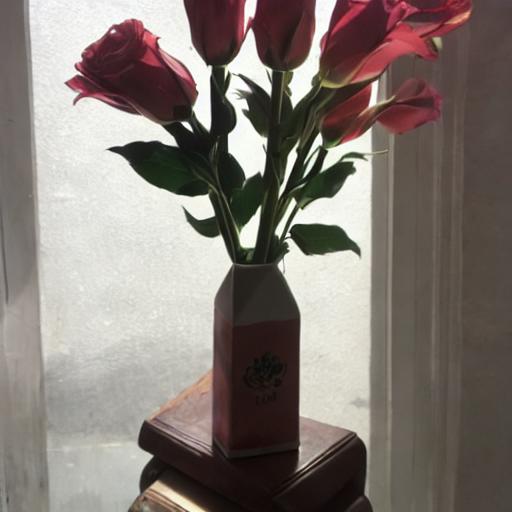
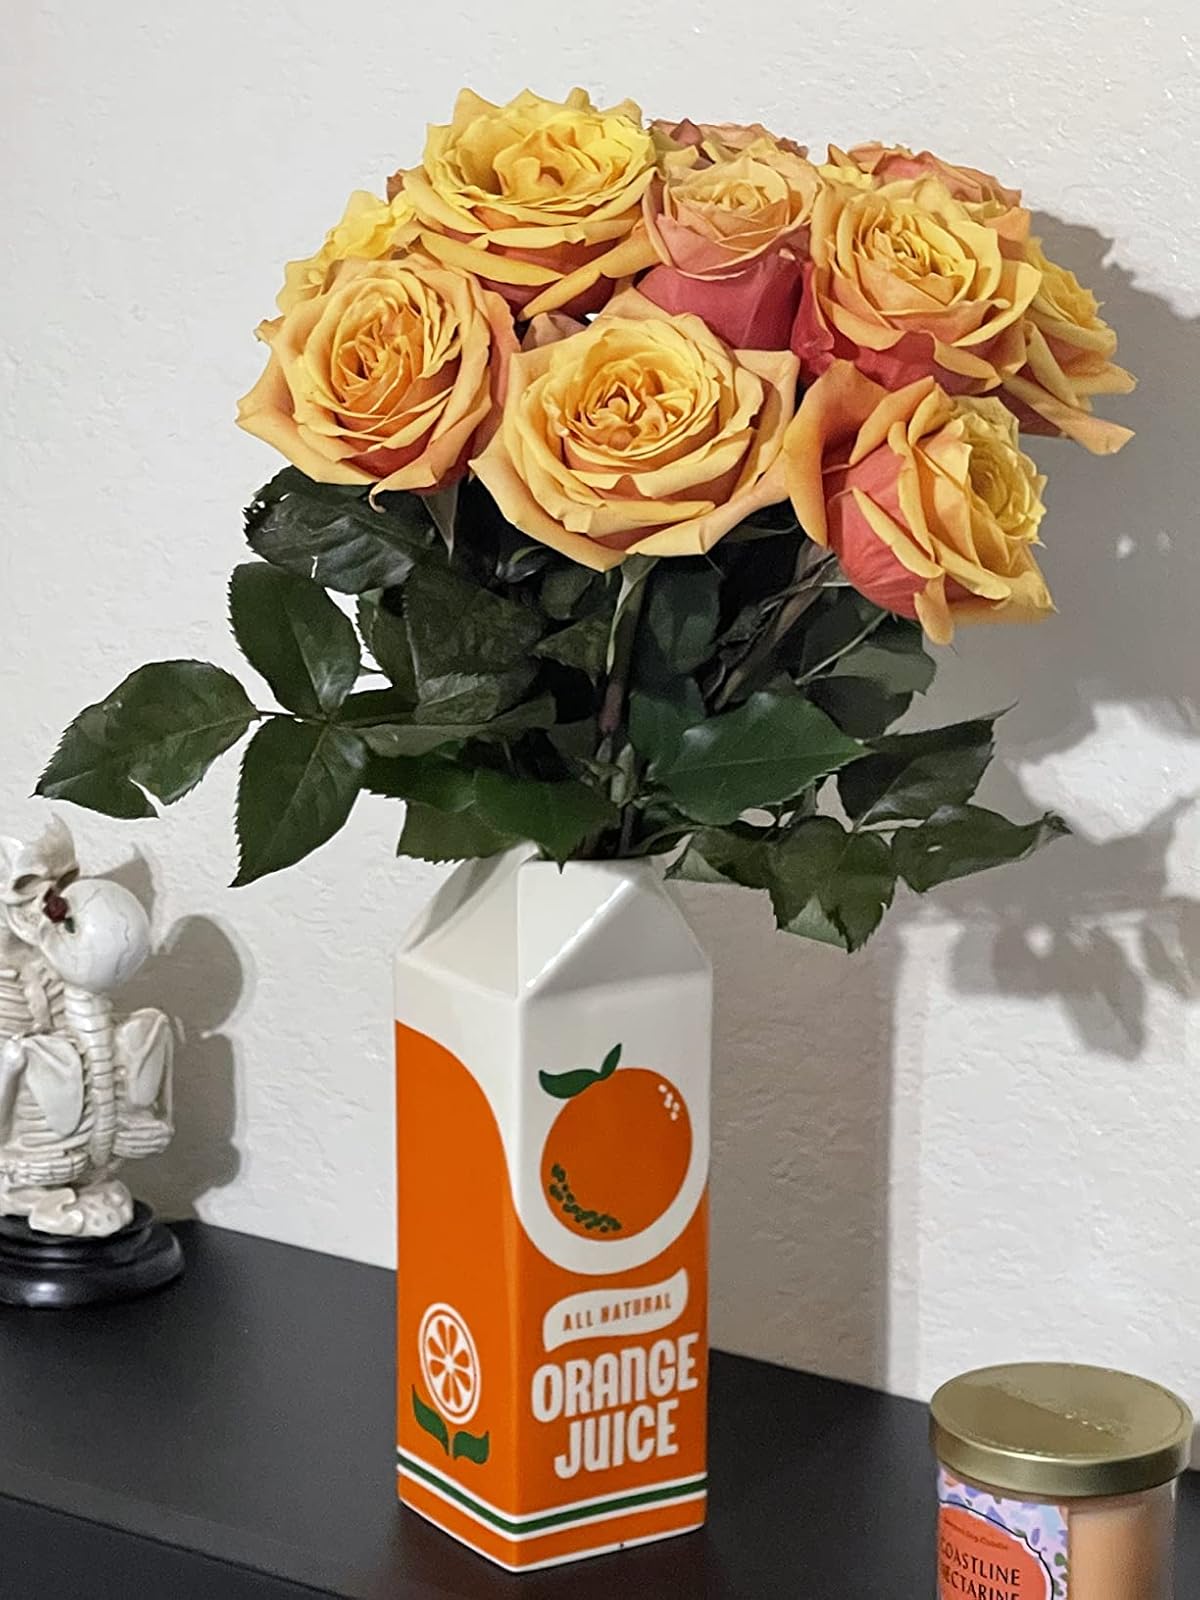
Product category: vase
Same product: no